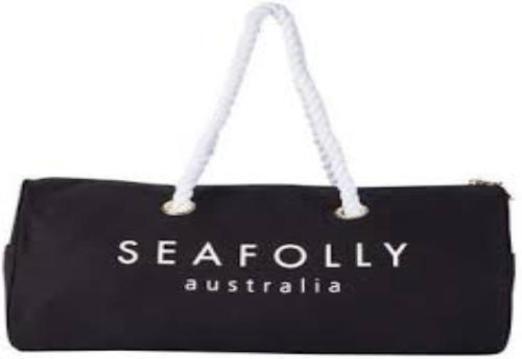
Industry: Clothes